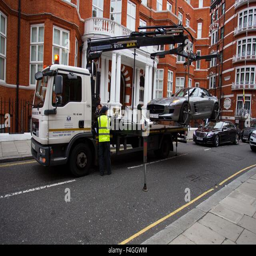
body style is lifted from a street